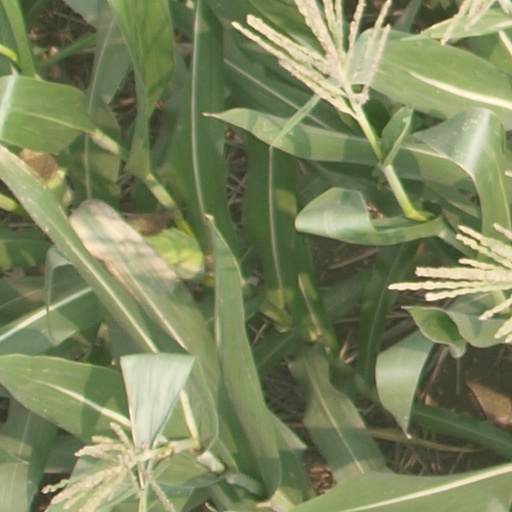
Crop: maize; corn